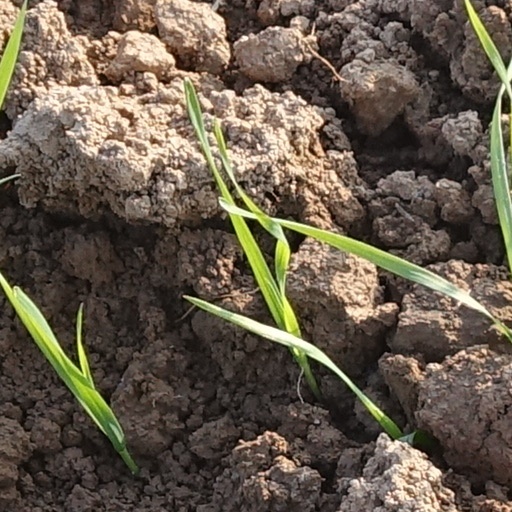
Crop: wheat